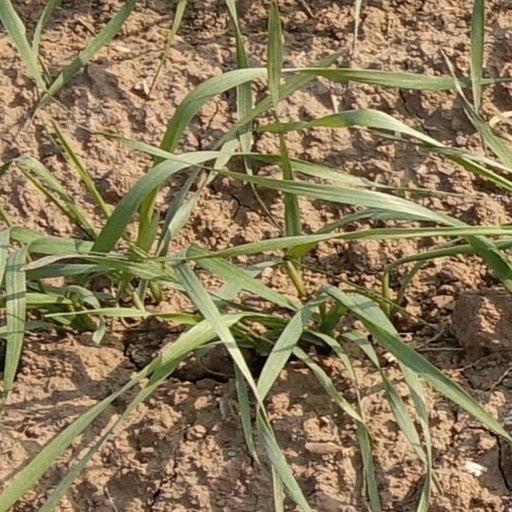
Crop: wheat